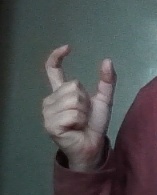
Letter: nun